Return to Zion

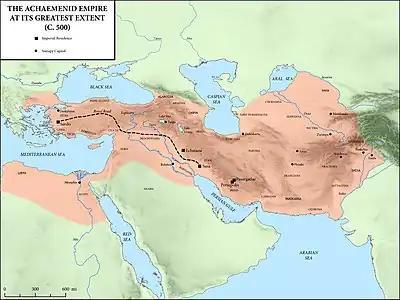
the Achaemenid Empire

According to the books of Ezra–Nehemiah, a number of decades later in 538 BCE, the Jews in Babylon were allowed to return to the Land of Judah, due to Cyrus's decree. Initially, around 50,000 Jews returned to the Land of Judah following the decree of Cyrus as described in Ezra, whereas some remained in Babylon. Later, an unknown number of exiles returned from Babylon with Ezra himself. The return of the deportees to Judah during the next 110 years is known as the return to Zion, an event by which Jews ever since have been inspired.